Mitt Romney

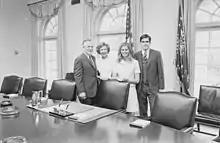
Mitt Romney and Ann Romney with George Romney and Lenore Romney at the White House in 1969

Romney attended Stanford University during the 1965–1966 academic year. He was not part of the counterculture of the 1960s then taking form in the San Francisco Bay Area. As opposition to United States involvement in the Vietnam War grew, a group staged a May 1966 sit-in at Stanford's administration building to demonstrate against draft status tests; Romney joined a counterprotest against that group. He continued to enjoy occasional pranks.